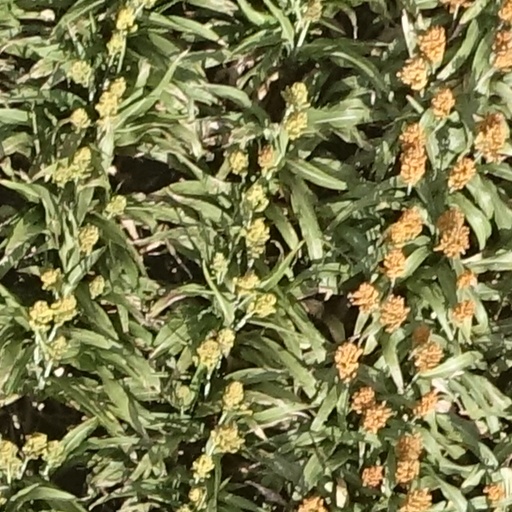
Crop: sorghum